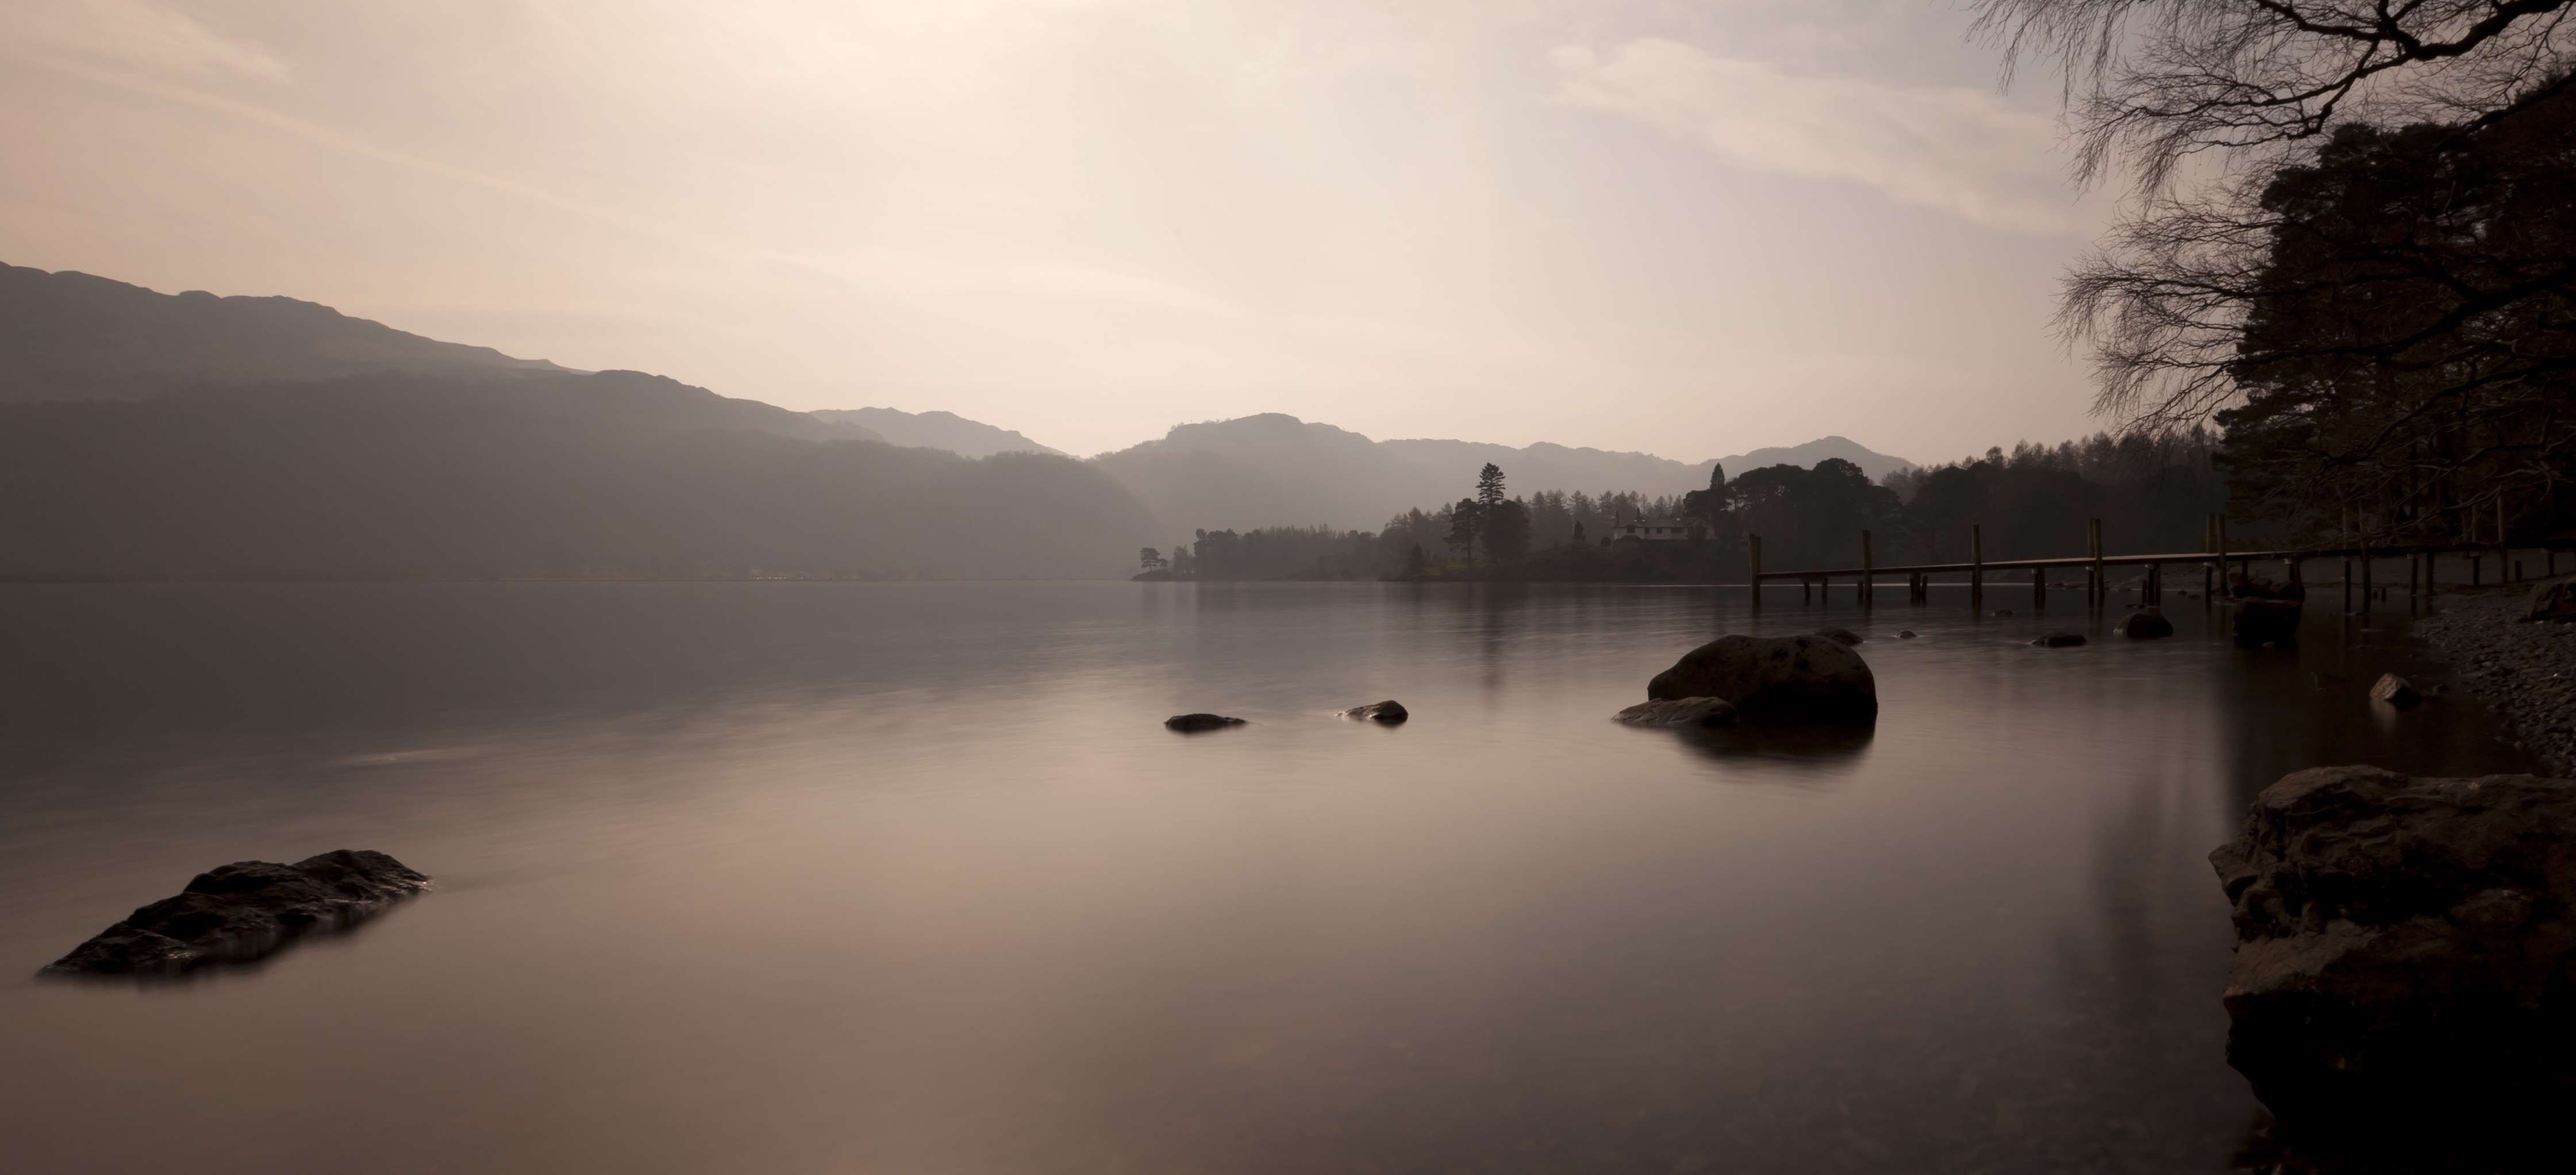
sea, water, nature, mountain, snow, cloud, sun, fog, sunrise, sunset, mist, sunlight, morning, lake, dawn, river, dusk, evening, reflection, weather, reservoir, body of water, cumbria, england, loch, lake district, derwent water, atmospheric phenomenon